James Hales

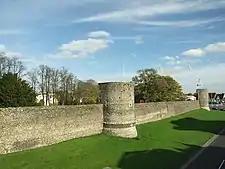
Canterbury city walls, just outside which Sir James Hales' manor of The Dungeon was situated

Sir James Hales (c. 1500–1554) was an English judge from Kent, the son of the politician and judge John Hales. Though a Protestant, he refused to seal the document settling the crown on the Protestant claimant Lady Jane Grey in 1553, and during the following reign of the Catholic Queen Mary opposed the relaxation of the laws against religious nonconformity. Imprisoned for his lack of sympathy to Catholicism and subjected to intense pressure to convert, in a disturbed state of mind he committed suicide by drowning. The resulting lawsuit of "Hales v. Petit" is considered to be a source of the gravediggers' dialogue after Ophelia drowns herself in Shakespeare's play "Hamlet".